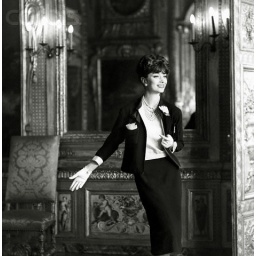
ca. 1959 --- Marie-Helene Arnaud wearing a black Chanel suit lined in white with a white silk blouse. --- Image by